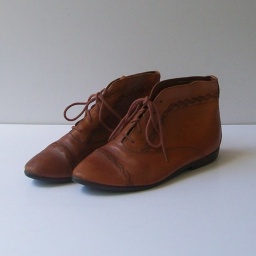
Awesome vintage brown leather booties with a swirl design around shoe and toe.